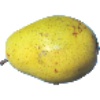
Label: Pear Monster 1